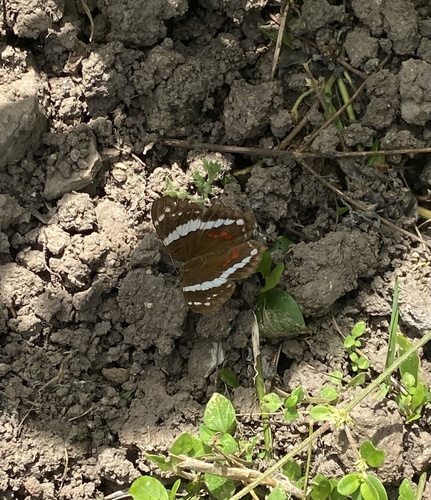
Scientific name: Anartia fatima
Common name: Banded peacock
Family: Nymphalidae
Order: Lepidoptera
Pollinator type: Primary pollinator
Habitat: Open areas and gardens
Geographic range: South America
Conservation status: Least Concern